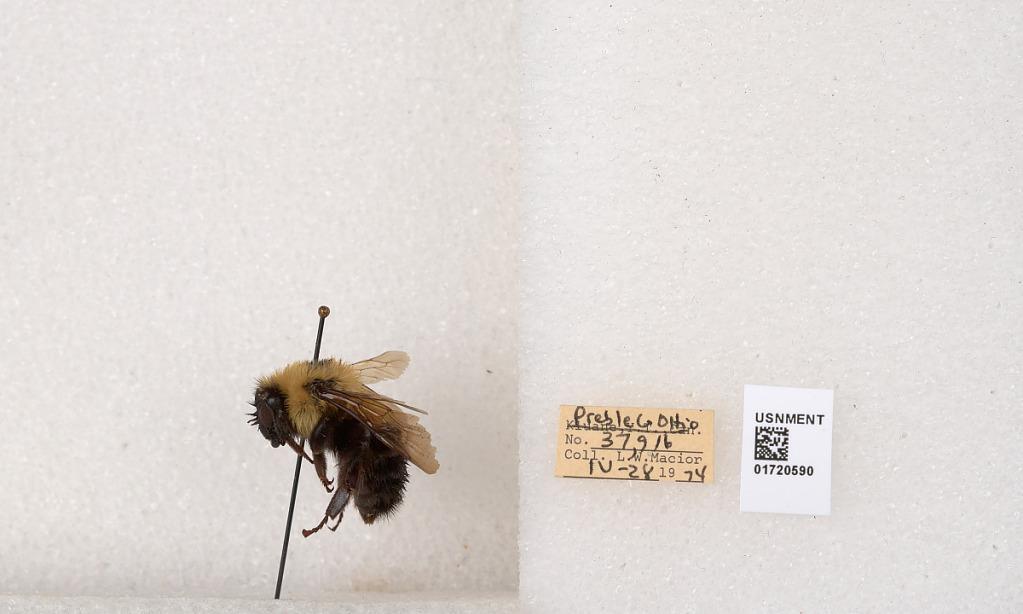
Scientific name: Bombus bimaculatus Cresson
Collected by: L. Macior
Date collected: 1974-4-28
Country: United States
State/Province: Ohio
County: Preble
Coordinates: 39.7416, -84.648